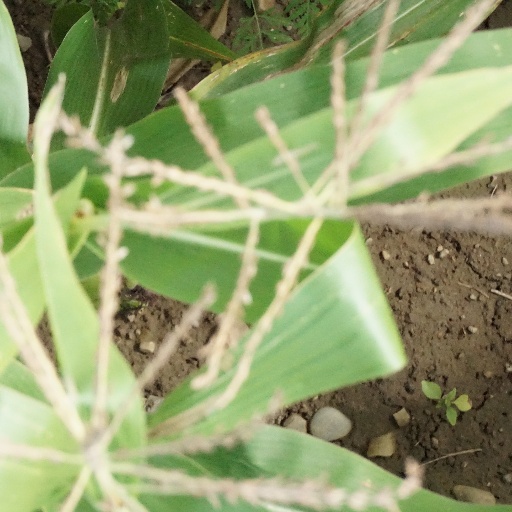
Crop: maize; corn